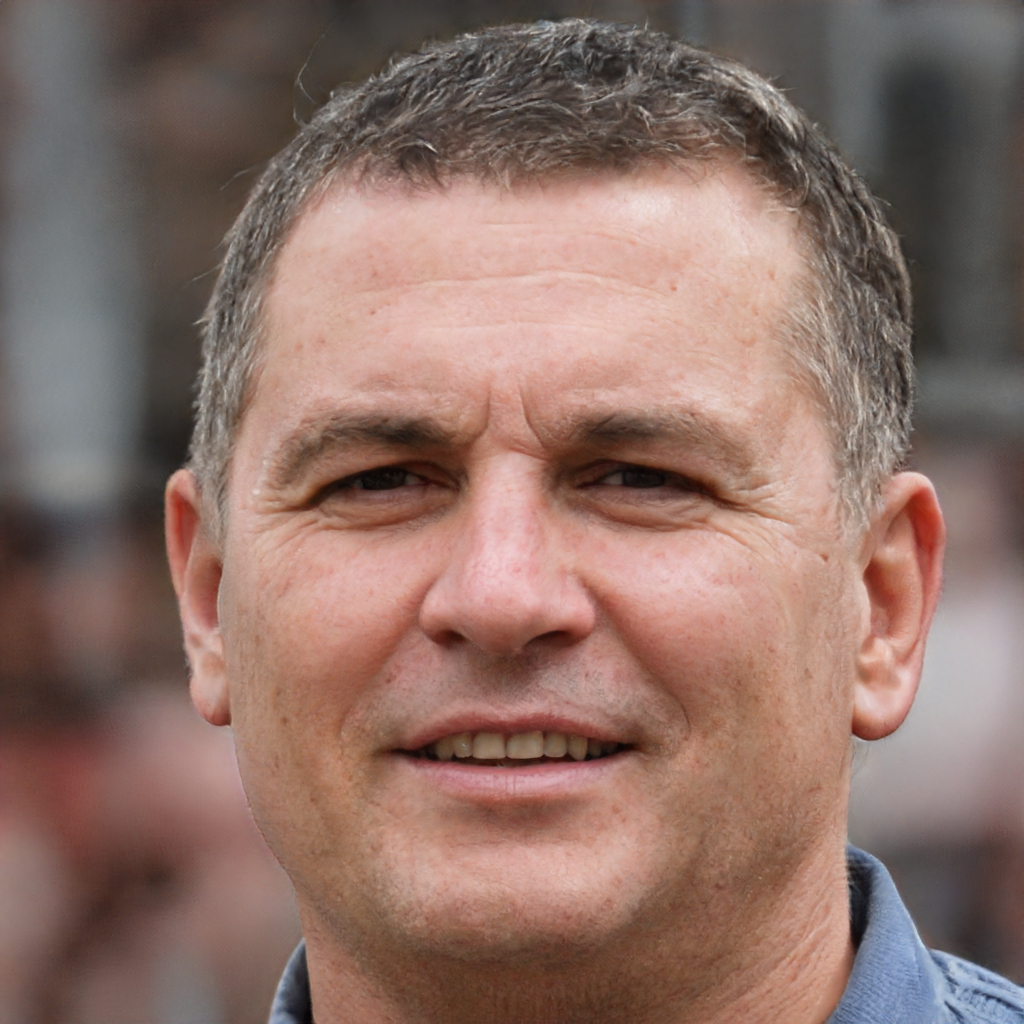
Gender: Male